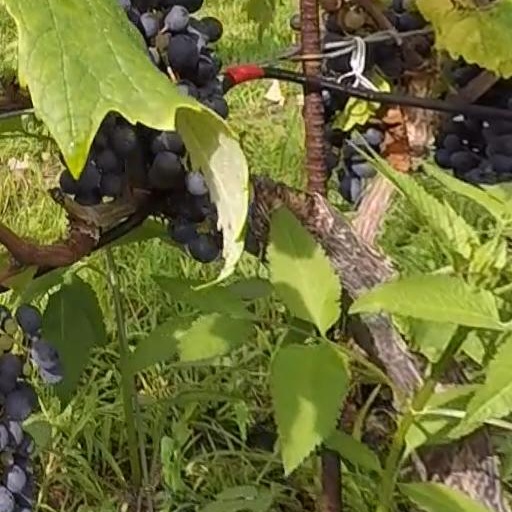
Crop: grape